Starvin' Marvin

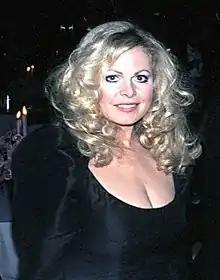
Sally Struthers, actress and activist with the Christian Children's Fund, was reportedly offended and saddened by her portrayal in "Starvin' Marvin".

After the episode aired, Parker and Stone received feedback that audiences felt "Starvin' Marvin" was especially unkind to Struthers. Although they did not speak to her themselves, the duo received word that Struthers was a fan of the show until "Starvin' Marvin" aired, after which she was very upset and reportedly reacted emotionally over her portrayal. Struthers was particularly saddened by the fact that her character steals food from the same starving children she had been working to help. Parker and Stone were slightly remorseful when they learned of her reaction, and have said they did not have anything against Struthers personally. Nevertheless, Struthers was portrayed in an even less flattering way in the third season episode "Starvin' Marvin in Space" as a Jabba the Hutt-like creature. In a DVD commentary track, Parker said of Struthers, "Dude, you're really setting yourself up if you're going to be that fat and go on the air talking about [starving children]. ... We don't think she's a bad person, she's probably nice to try to do this, but cut down on the Twinkies a little bit before going on the air."